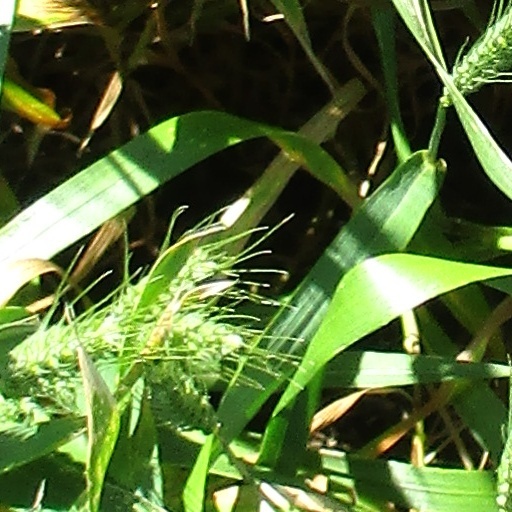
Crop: wheat